Massimo Luongo

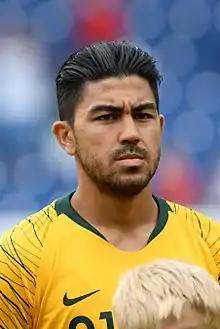
Luongo with Australia in 2018

Massimo Corey Luongo (born 25 September 1992) is an Australian professional soccer player who plays as a defensive midfielder for the Australia national team and side Millwall.